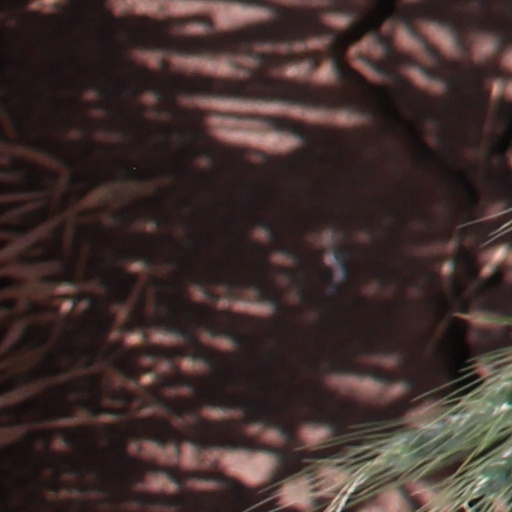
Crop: wheat